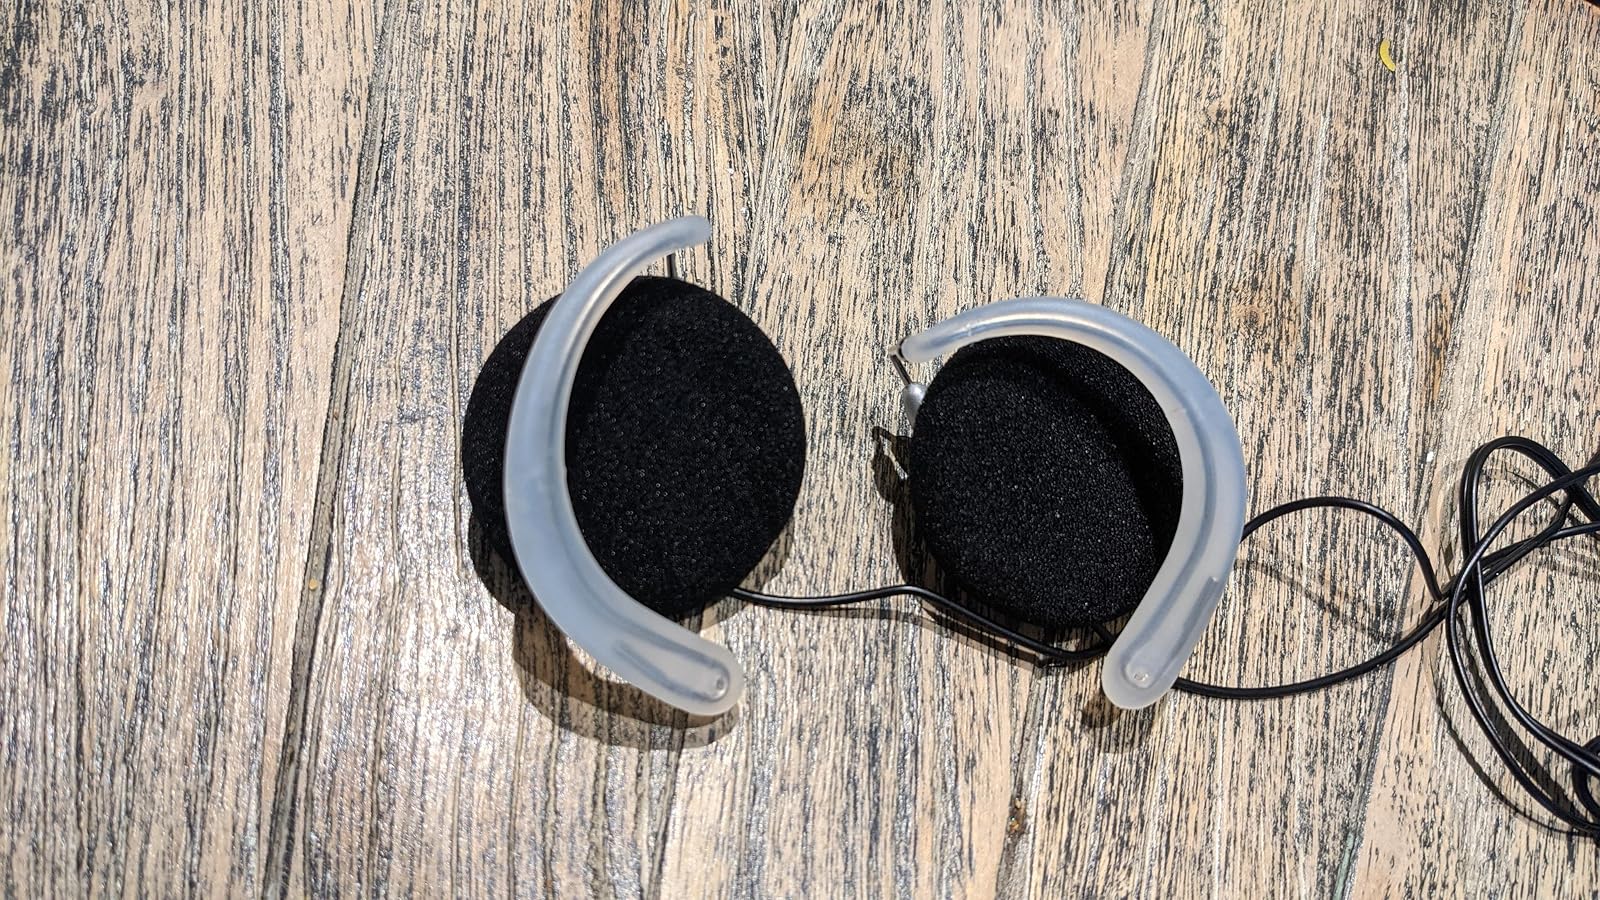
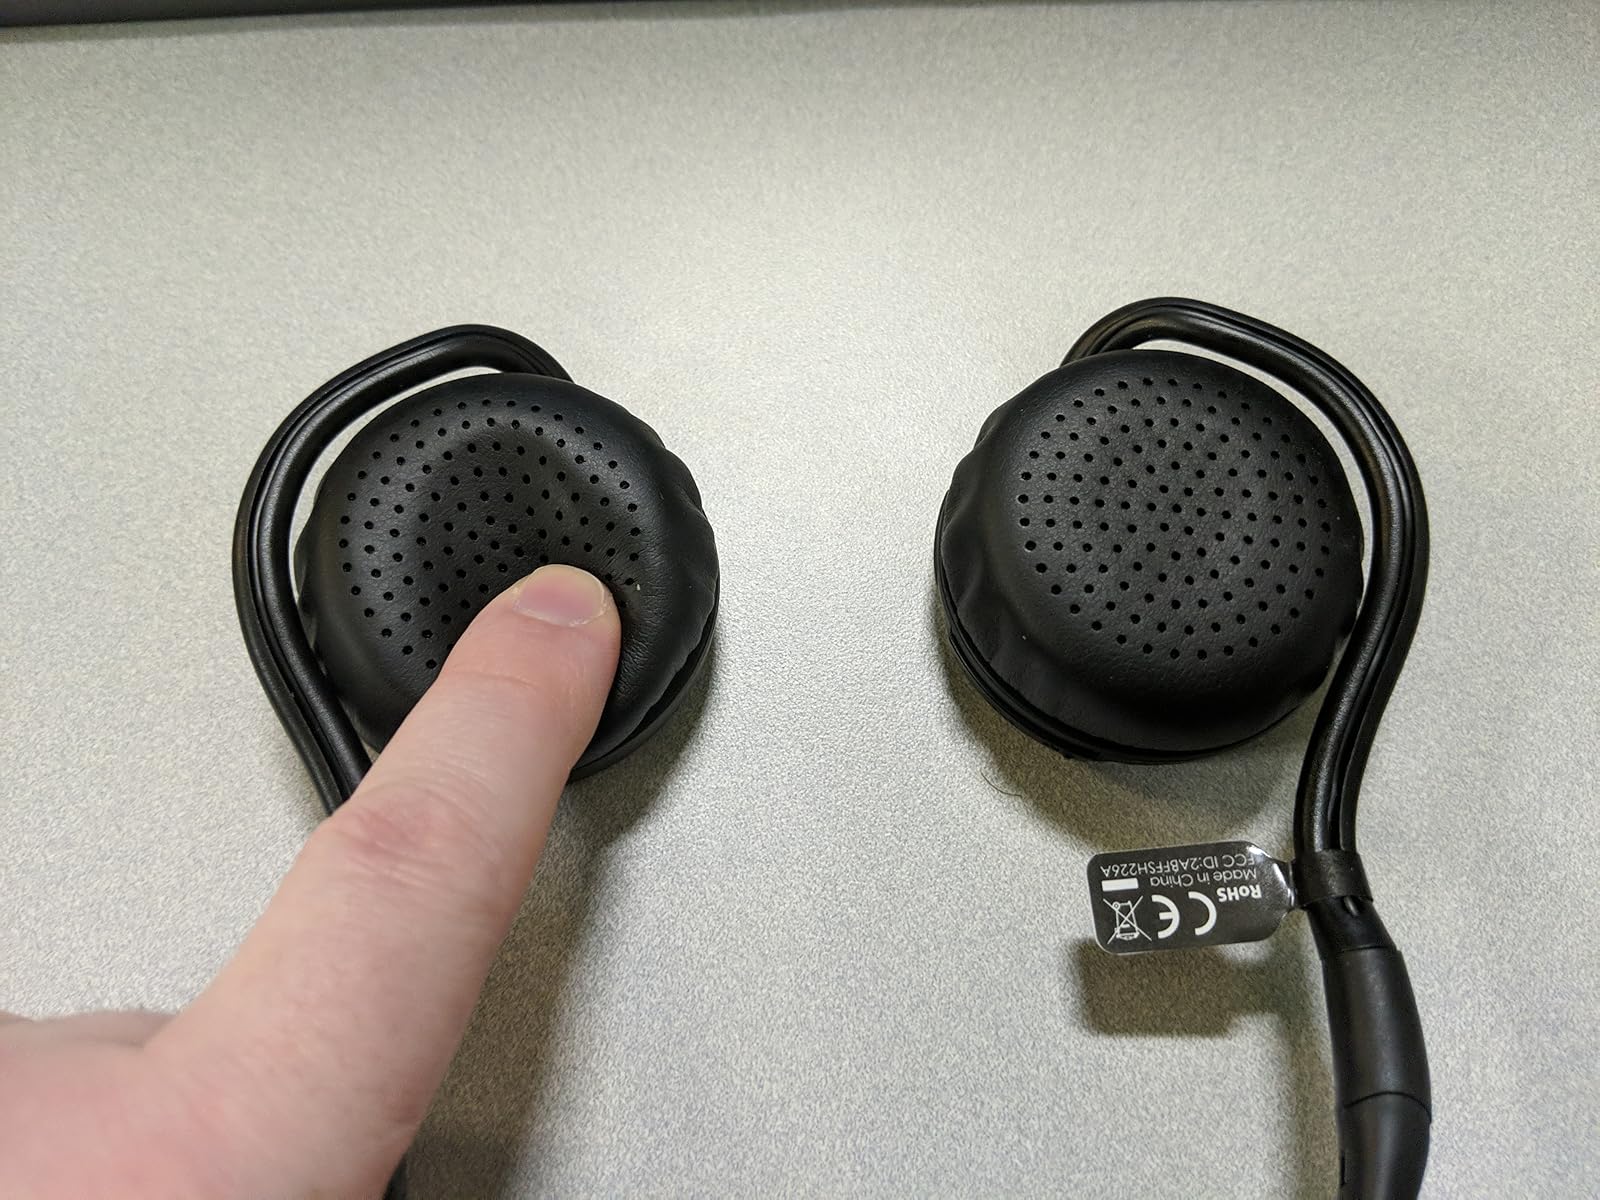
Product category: headphones
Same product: no